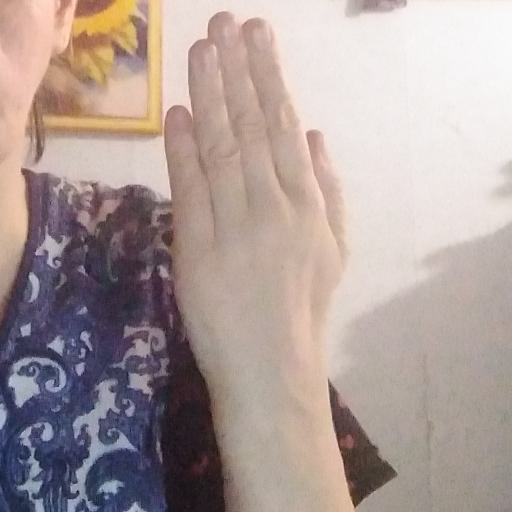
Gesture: stop_inverted